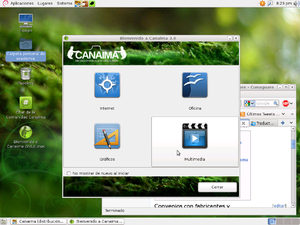
Canaima GNU/Linux est un système d’exploitation open source. C’est une distribution Linux basée sur l’architecture de Debian. Il a été créé pour répondre aux besoins du gouvernement vénézuélien exprimés dans le décret présidentiel 3 390 et donnant la priorité à l’utilisation de technologies libres et à l’open source dans l’administration publique. Le 14 mars 2011, Canaima a été officiellement présenté comme le système d’exploitation par défaut pour l’administration publique vénézuélienne.